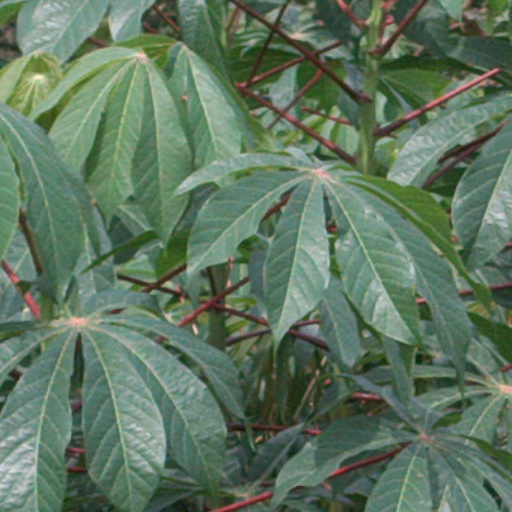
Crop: cassava